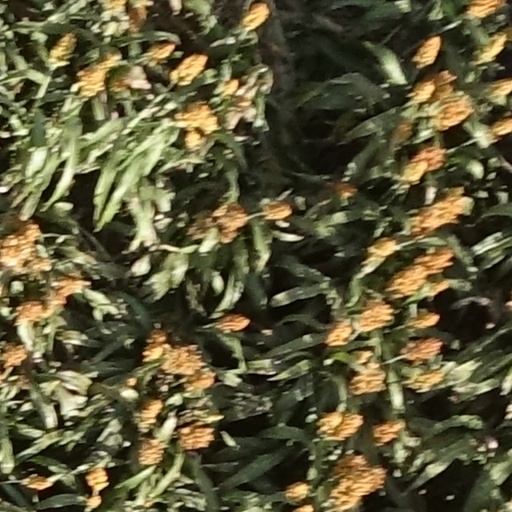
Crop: sorghum